Percy Ingle

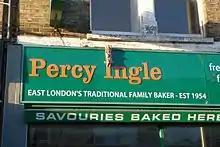
Percy Ingle shop in Walthamstow, East London

Percy Ingle was a retail bakery founded in east London in 1954, by Percy Ingle. The chain had over 50 outlets in London and Essex.